Sumba, Faroe Islands

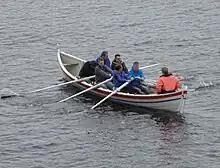
Broddur, a rowing boat from Sumba, which participated in the summer rowing races earlier.

Sumba had a sports club, Sunnbiar Ítróttarfelag, which was a football club and a rowing club. The football club played mostly in the second best division, but in 1990 they were promoted to the best division, where they played for one year and then they got relegated. In 2005 Sumba and VB Vágur merged into VB/Sumba, which changed their name into FC Suðuroy in 2010. The football field is used as a solar park from 2019.